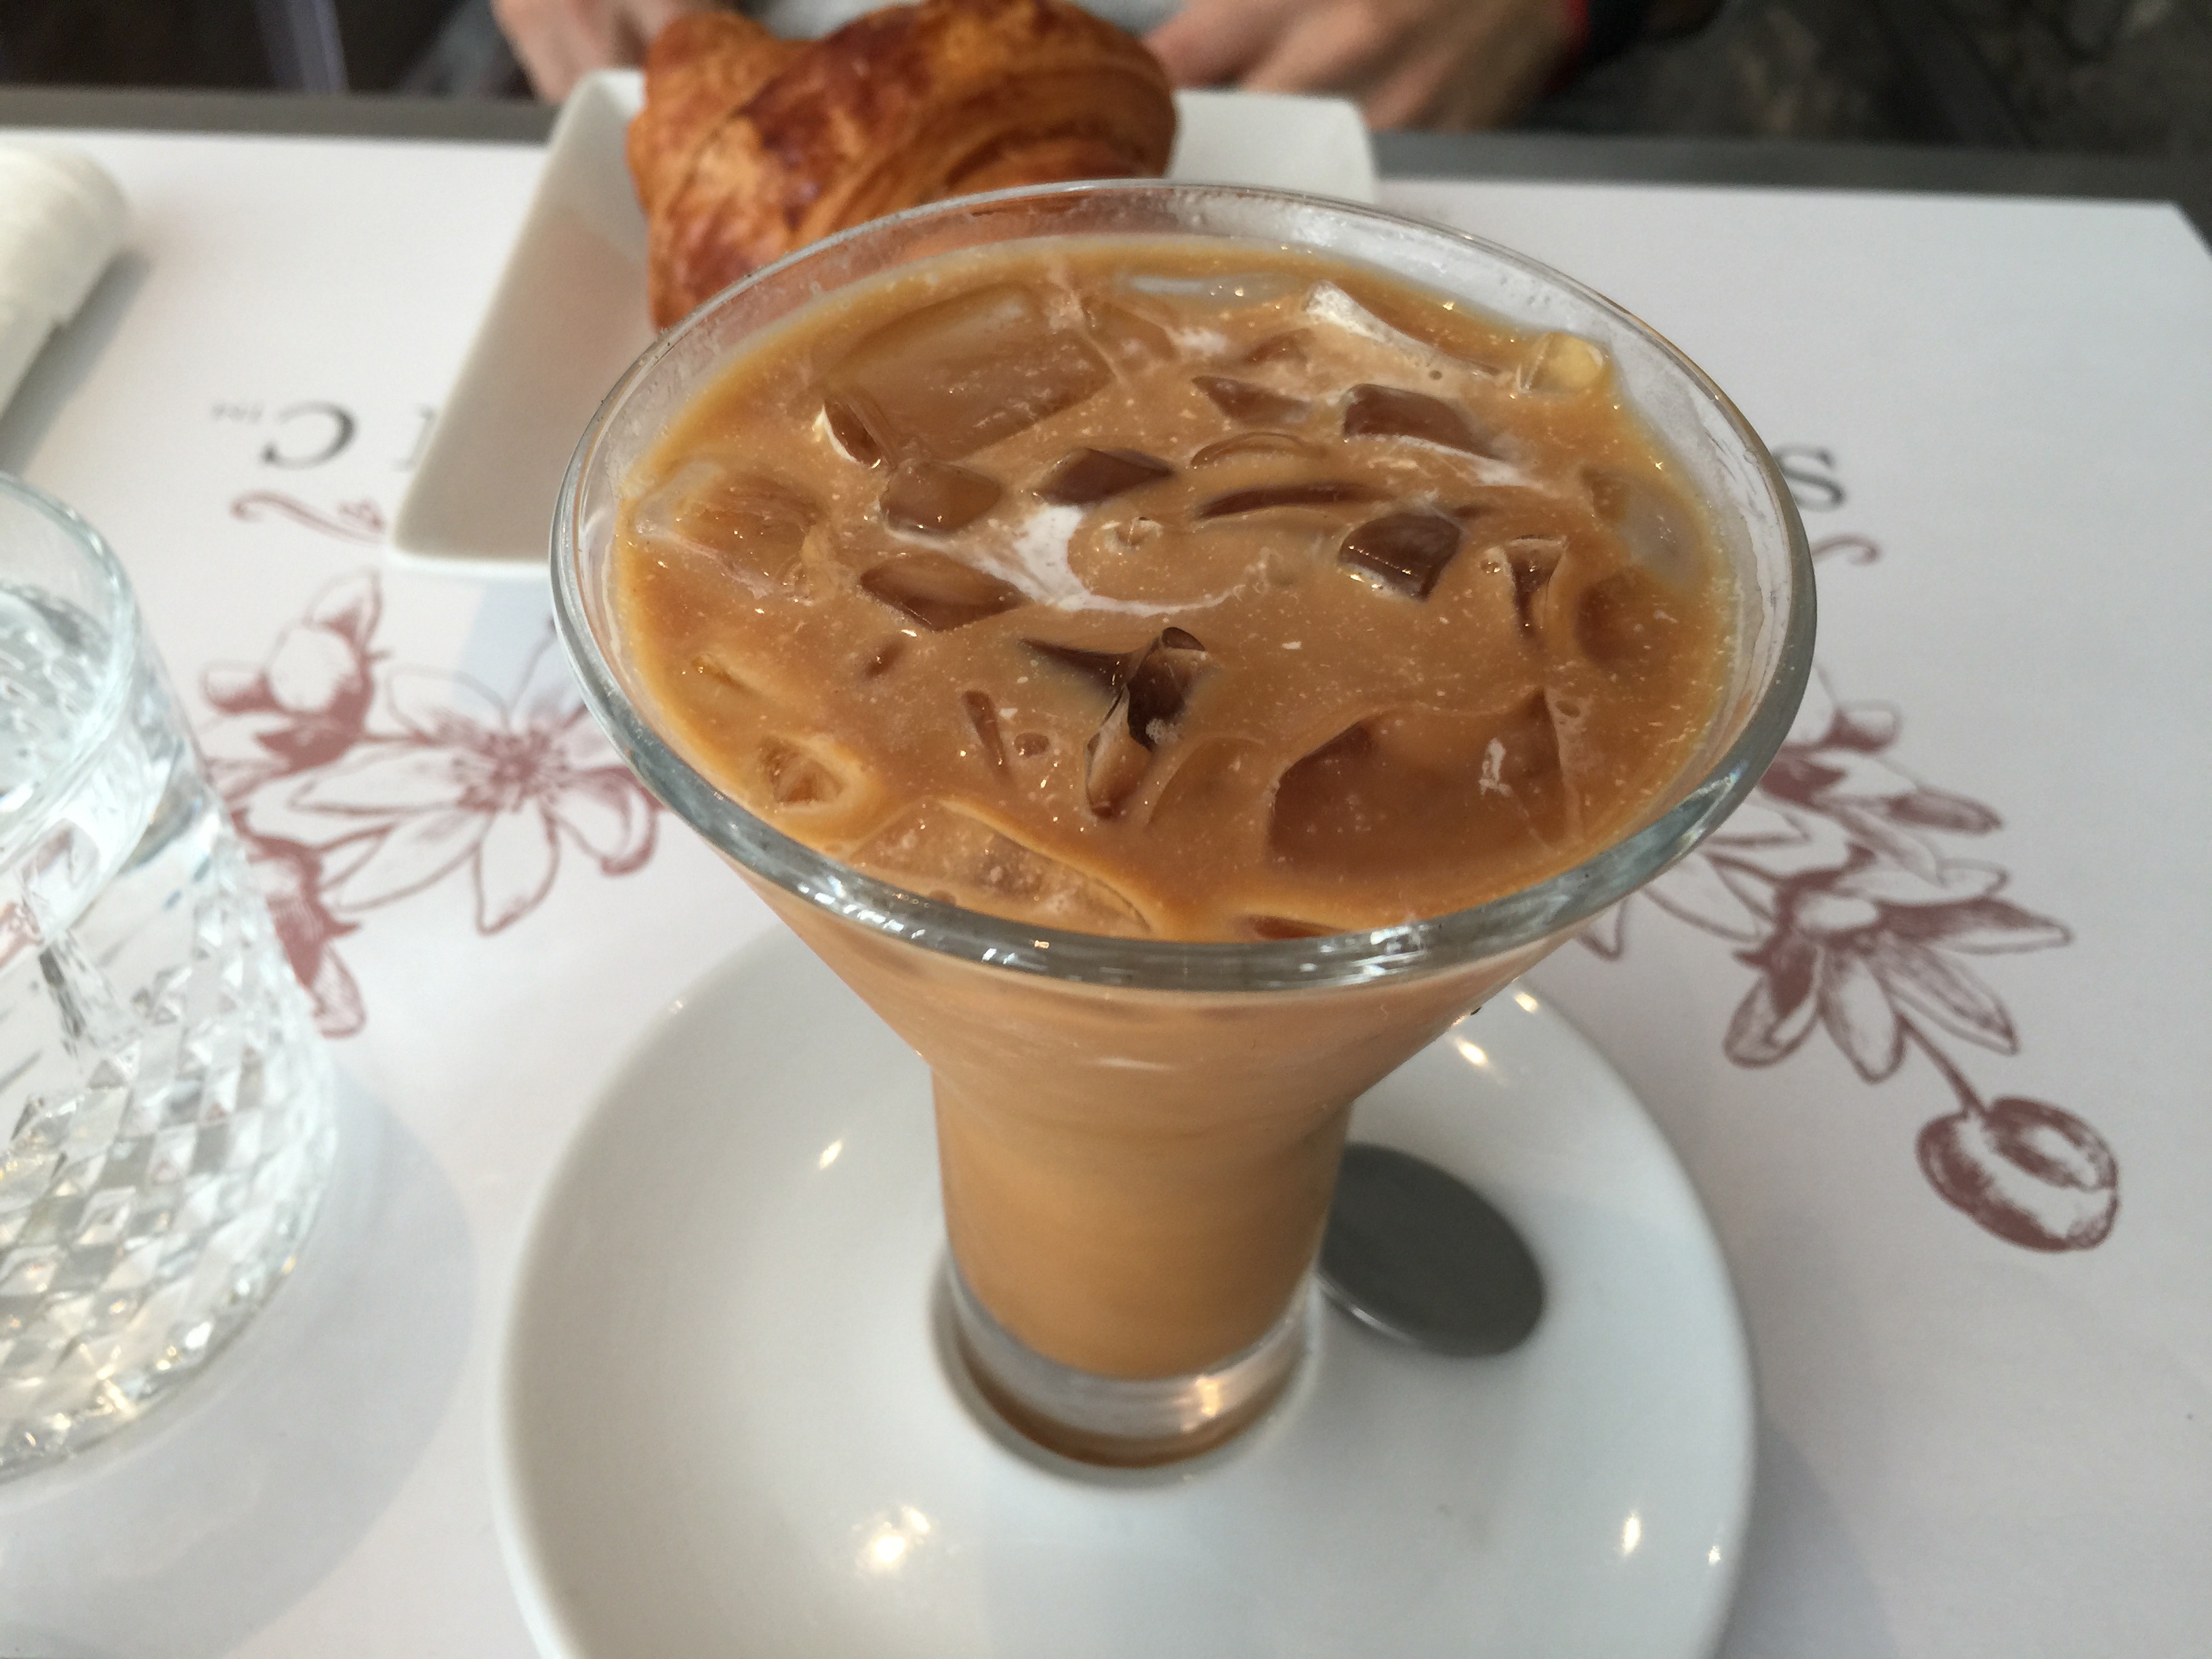
cold, liquid, cafe, coffee, sweet, morning, glass, restaurant, summer, cup, latte, cappuccino, ice, dish, food, fresh, brown, beverage, drink, milk, espresso, dessert, cuisine, cream, delicious, caffeine, cool, tasty, refreshment, d, flavor, wake up, iced coffee, affogato